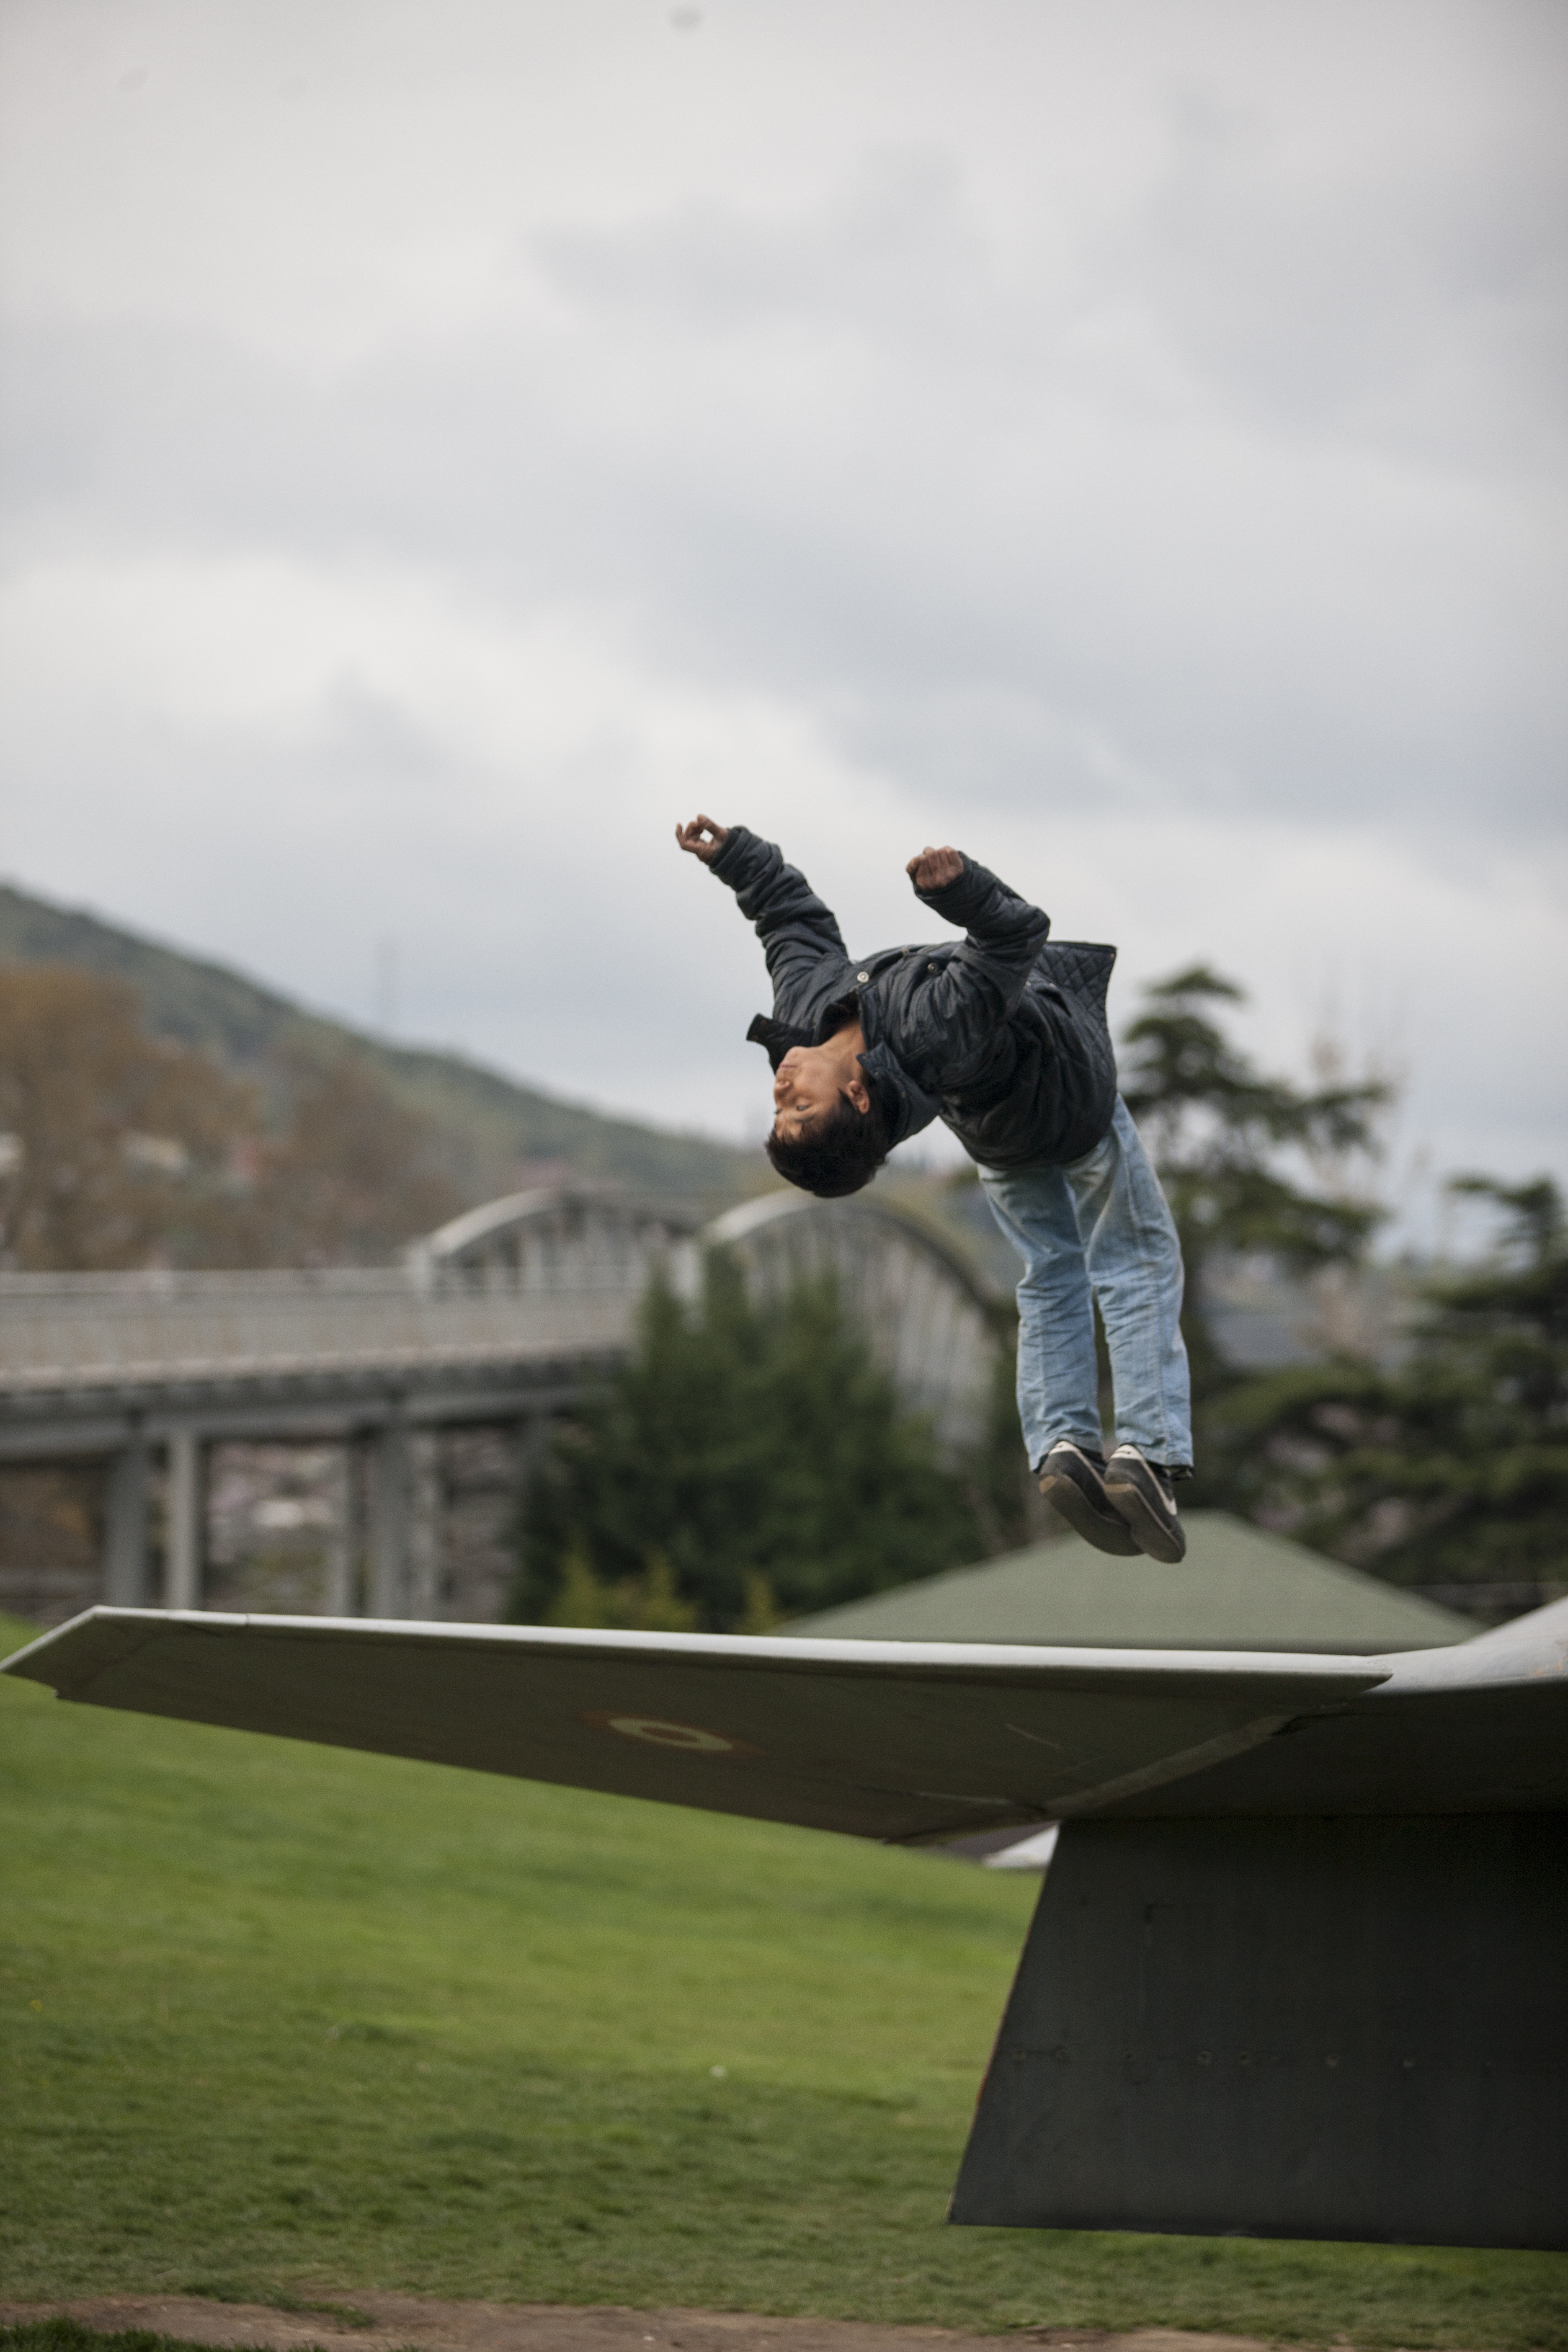
nature, sky, skateboard, fly, skateboarding, aircraft, recreation, child, extreme sport, sports equipment, sports, outdoor recreation, atmosphere of earth, skateboarding equipment and supplies, boardsport